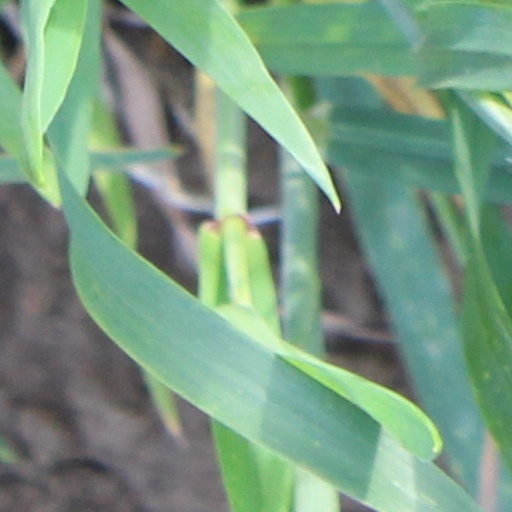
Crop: wheat